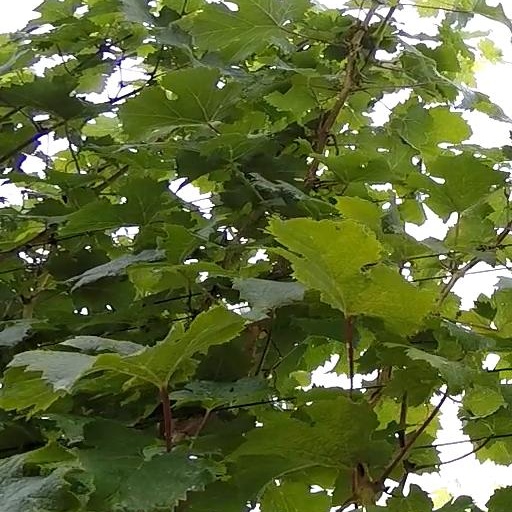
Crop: grape